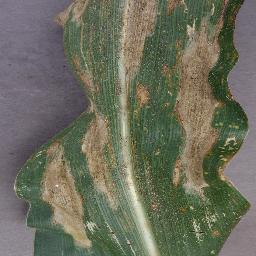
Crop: corn
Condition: (maize)_northern_blight